Blank Generation (album)

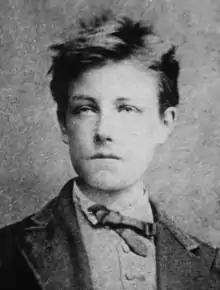
French poet Arthur Rimbaud inspired both Hell's lyrics and haircut.

The original album sleeve features a front cover photo by Bayley of a shirtless Hell in black jeans, opening a frayed jacket to reveal the phrase "YOU MAKE ME _______" written across his chest. The back cover featured a posed photo of Hell and the Voidoids taken by Kate Simon. Hell's hair was spiked, a look he attributed to Rimbaud.